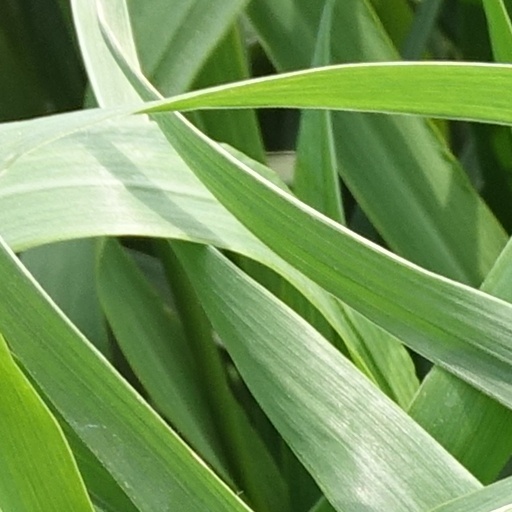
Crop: wheat